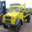
Label: truck